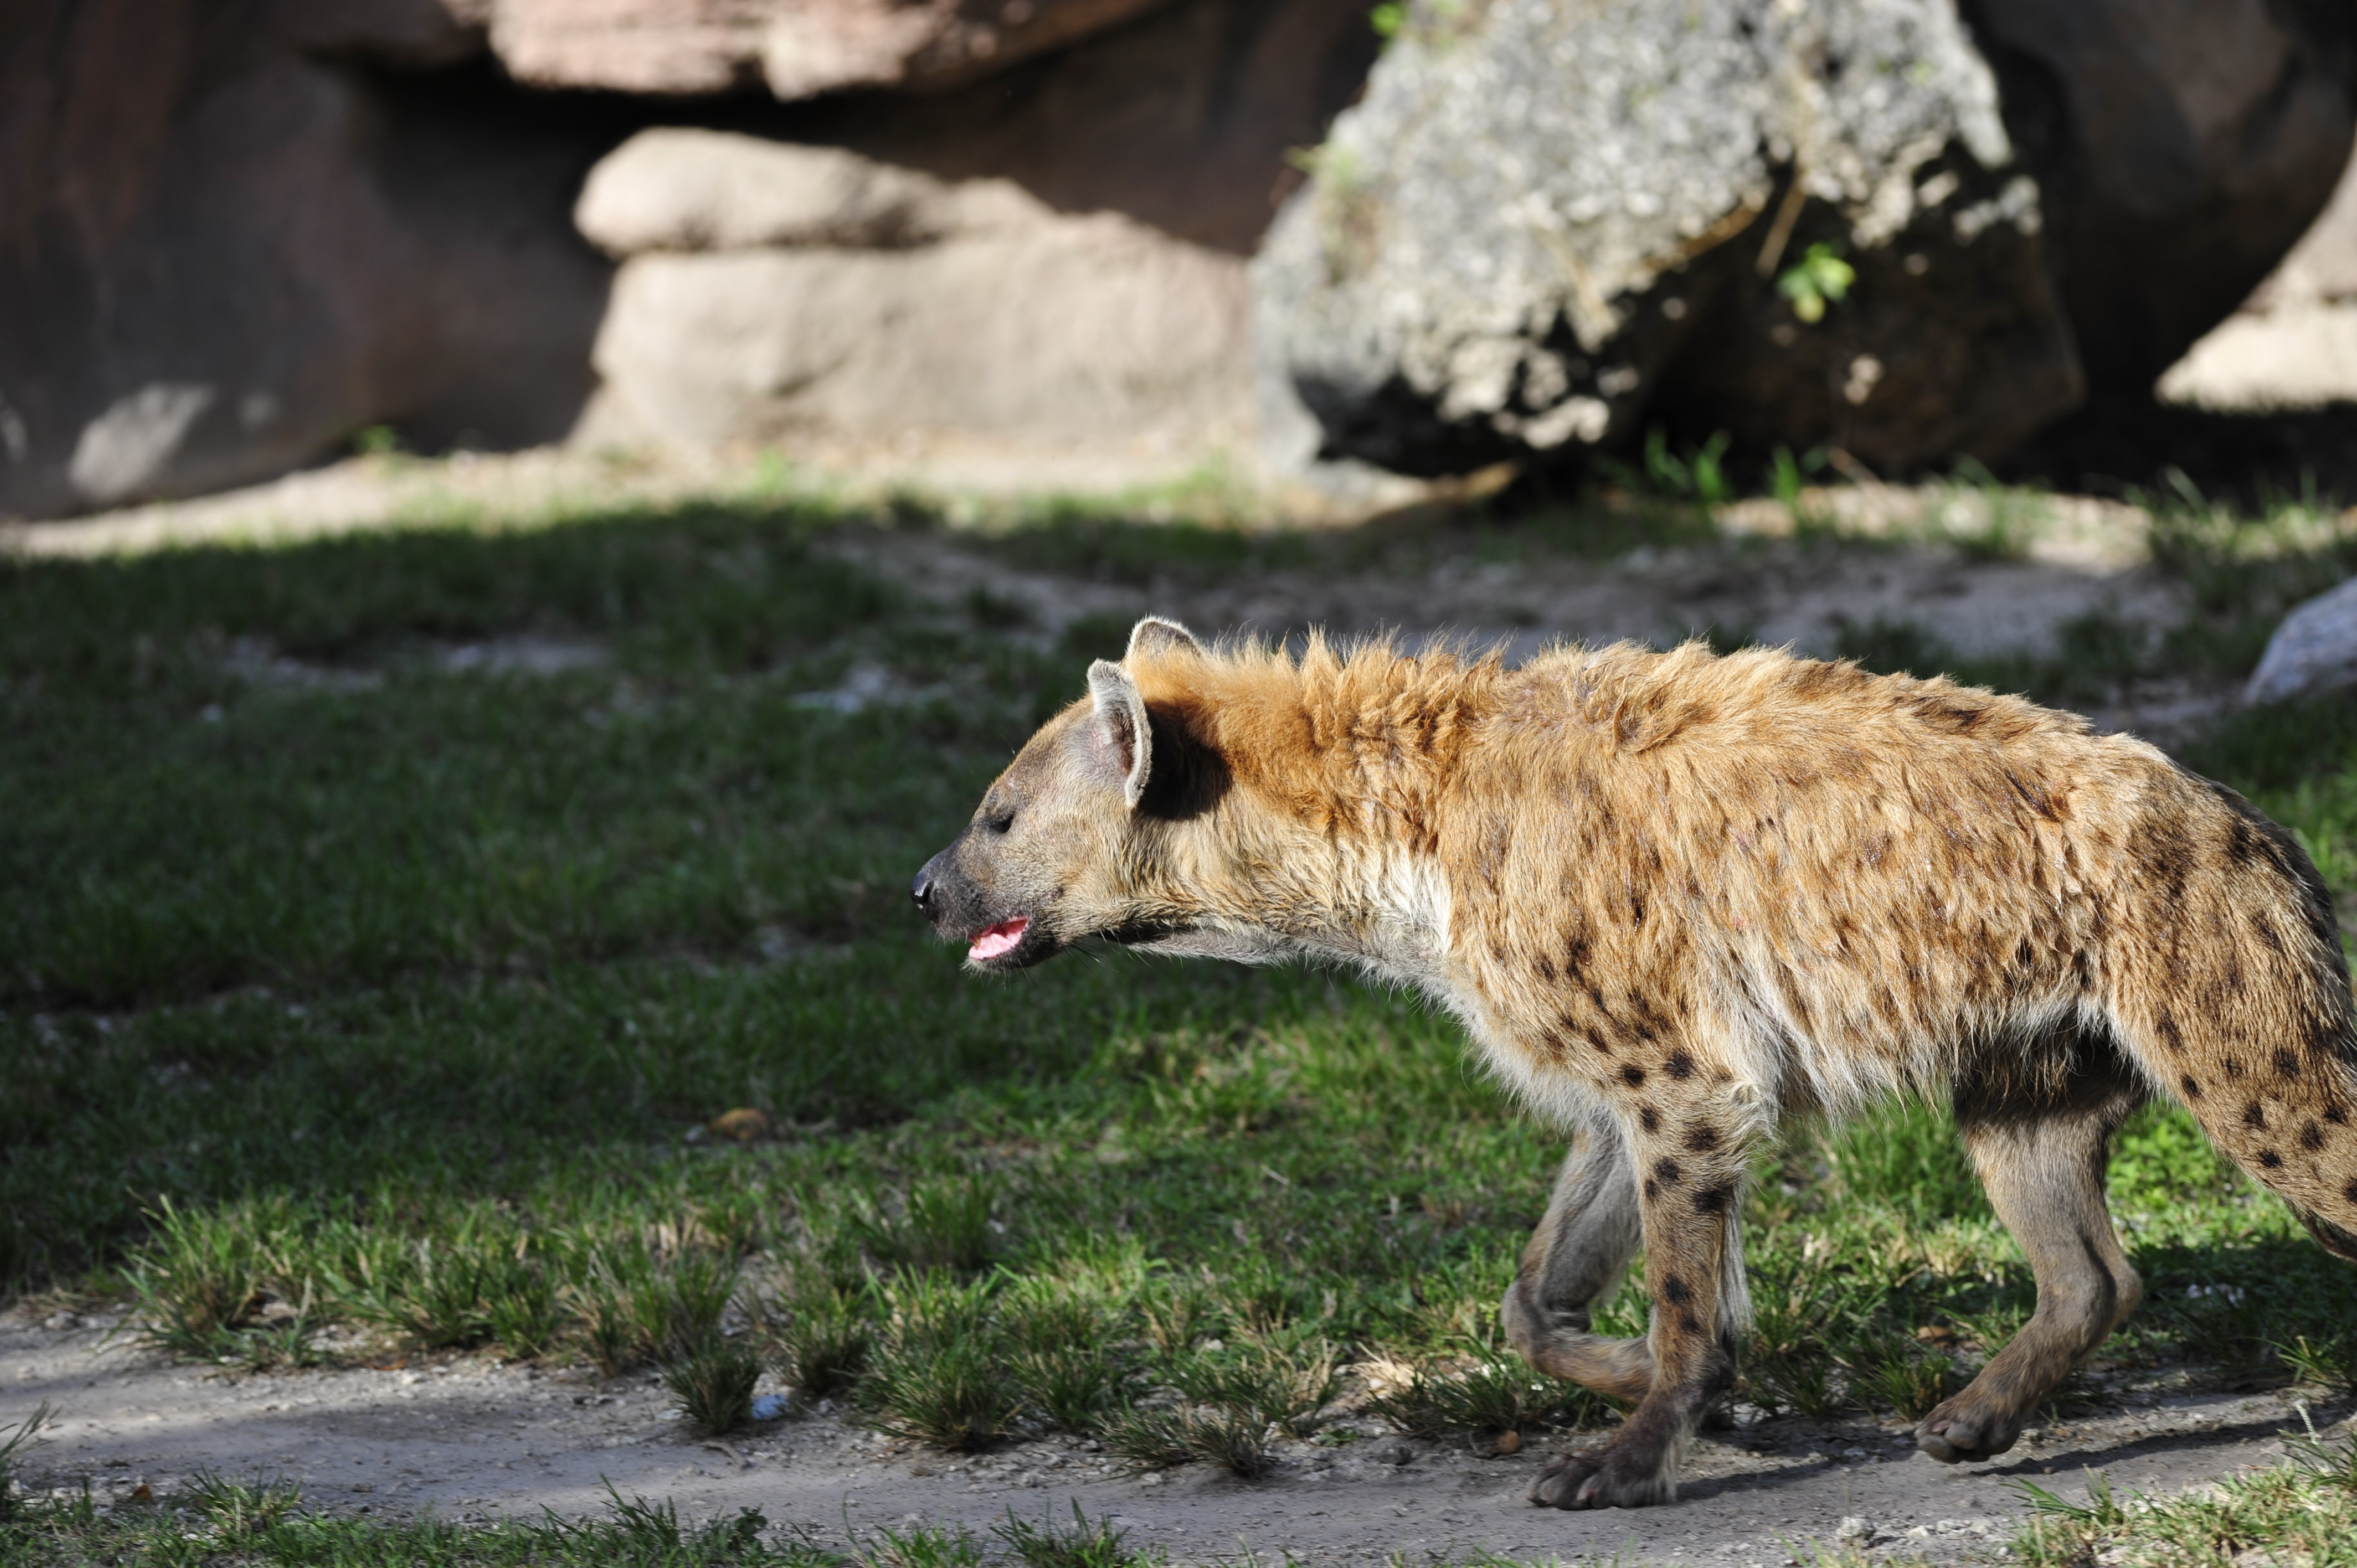
dog, animal, canine, wildlife, zoo, fur, mammal, wolf, fauna, furry, vertebrate, tanzania, hyena, lion king, wild cat